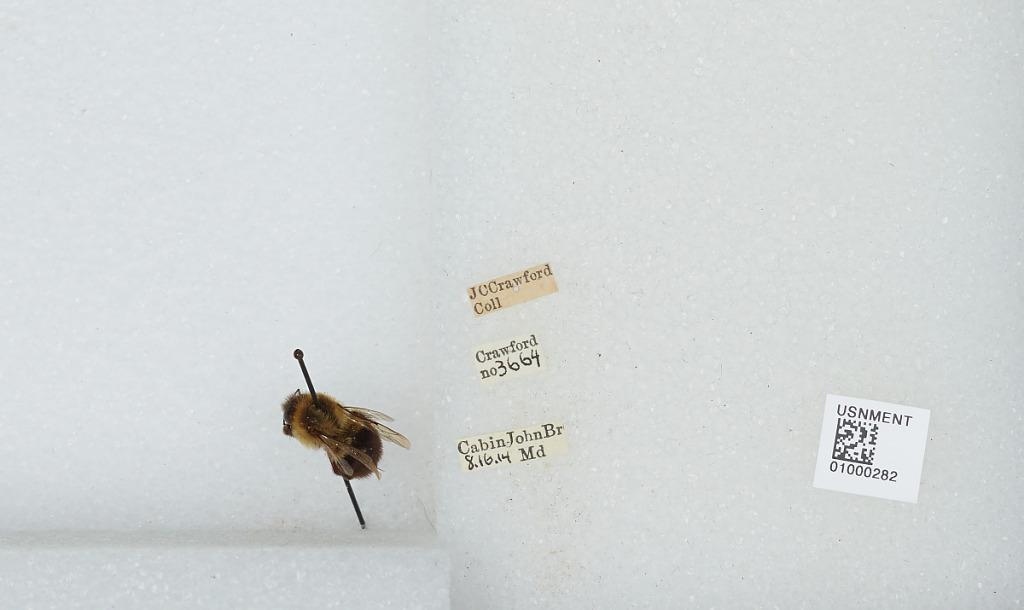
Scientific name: Bombus (Pyrobombus) impatiens Cresson
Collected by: J. Crawford
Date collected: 1914-8-16
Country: United States
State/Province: Maryland
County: Montgomery
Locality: Cabin John Bridge
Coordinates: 38.9728, -77.1486